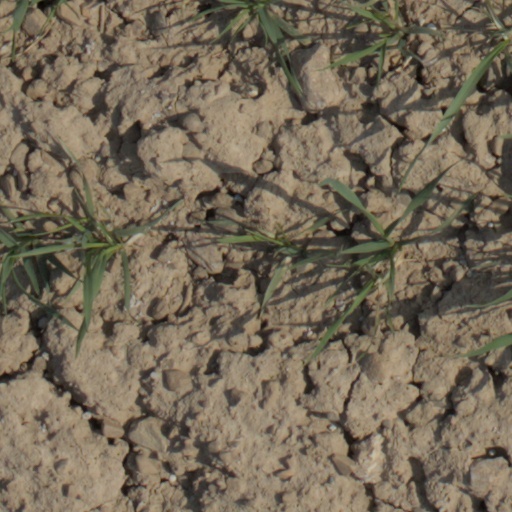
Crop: wheat